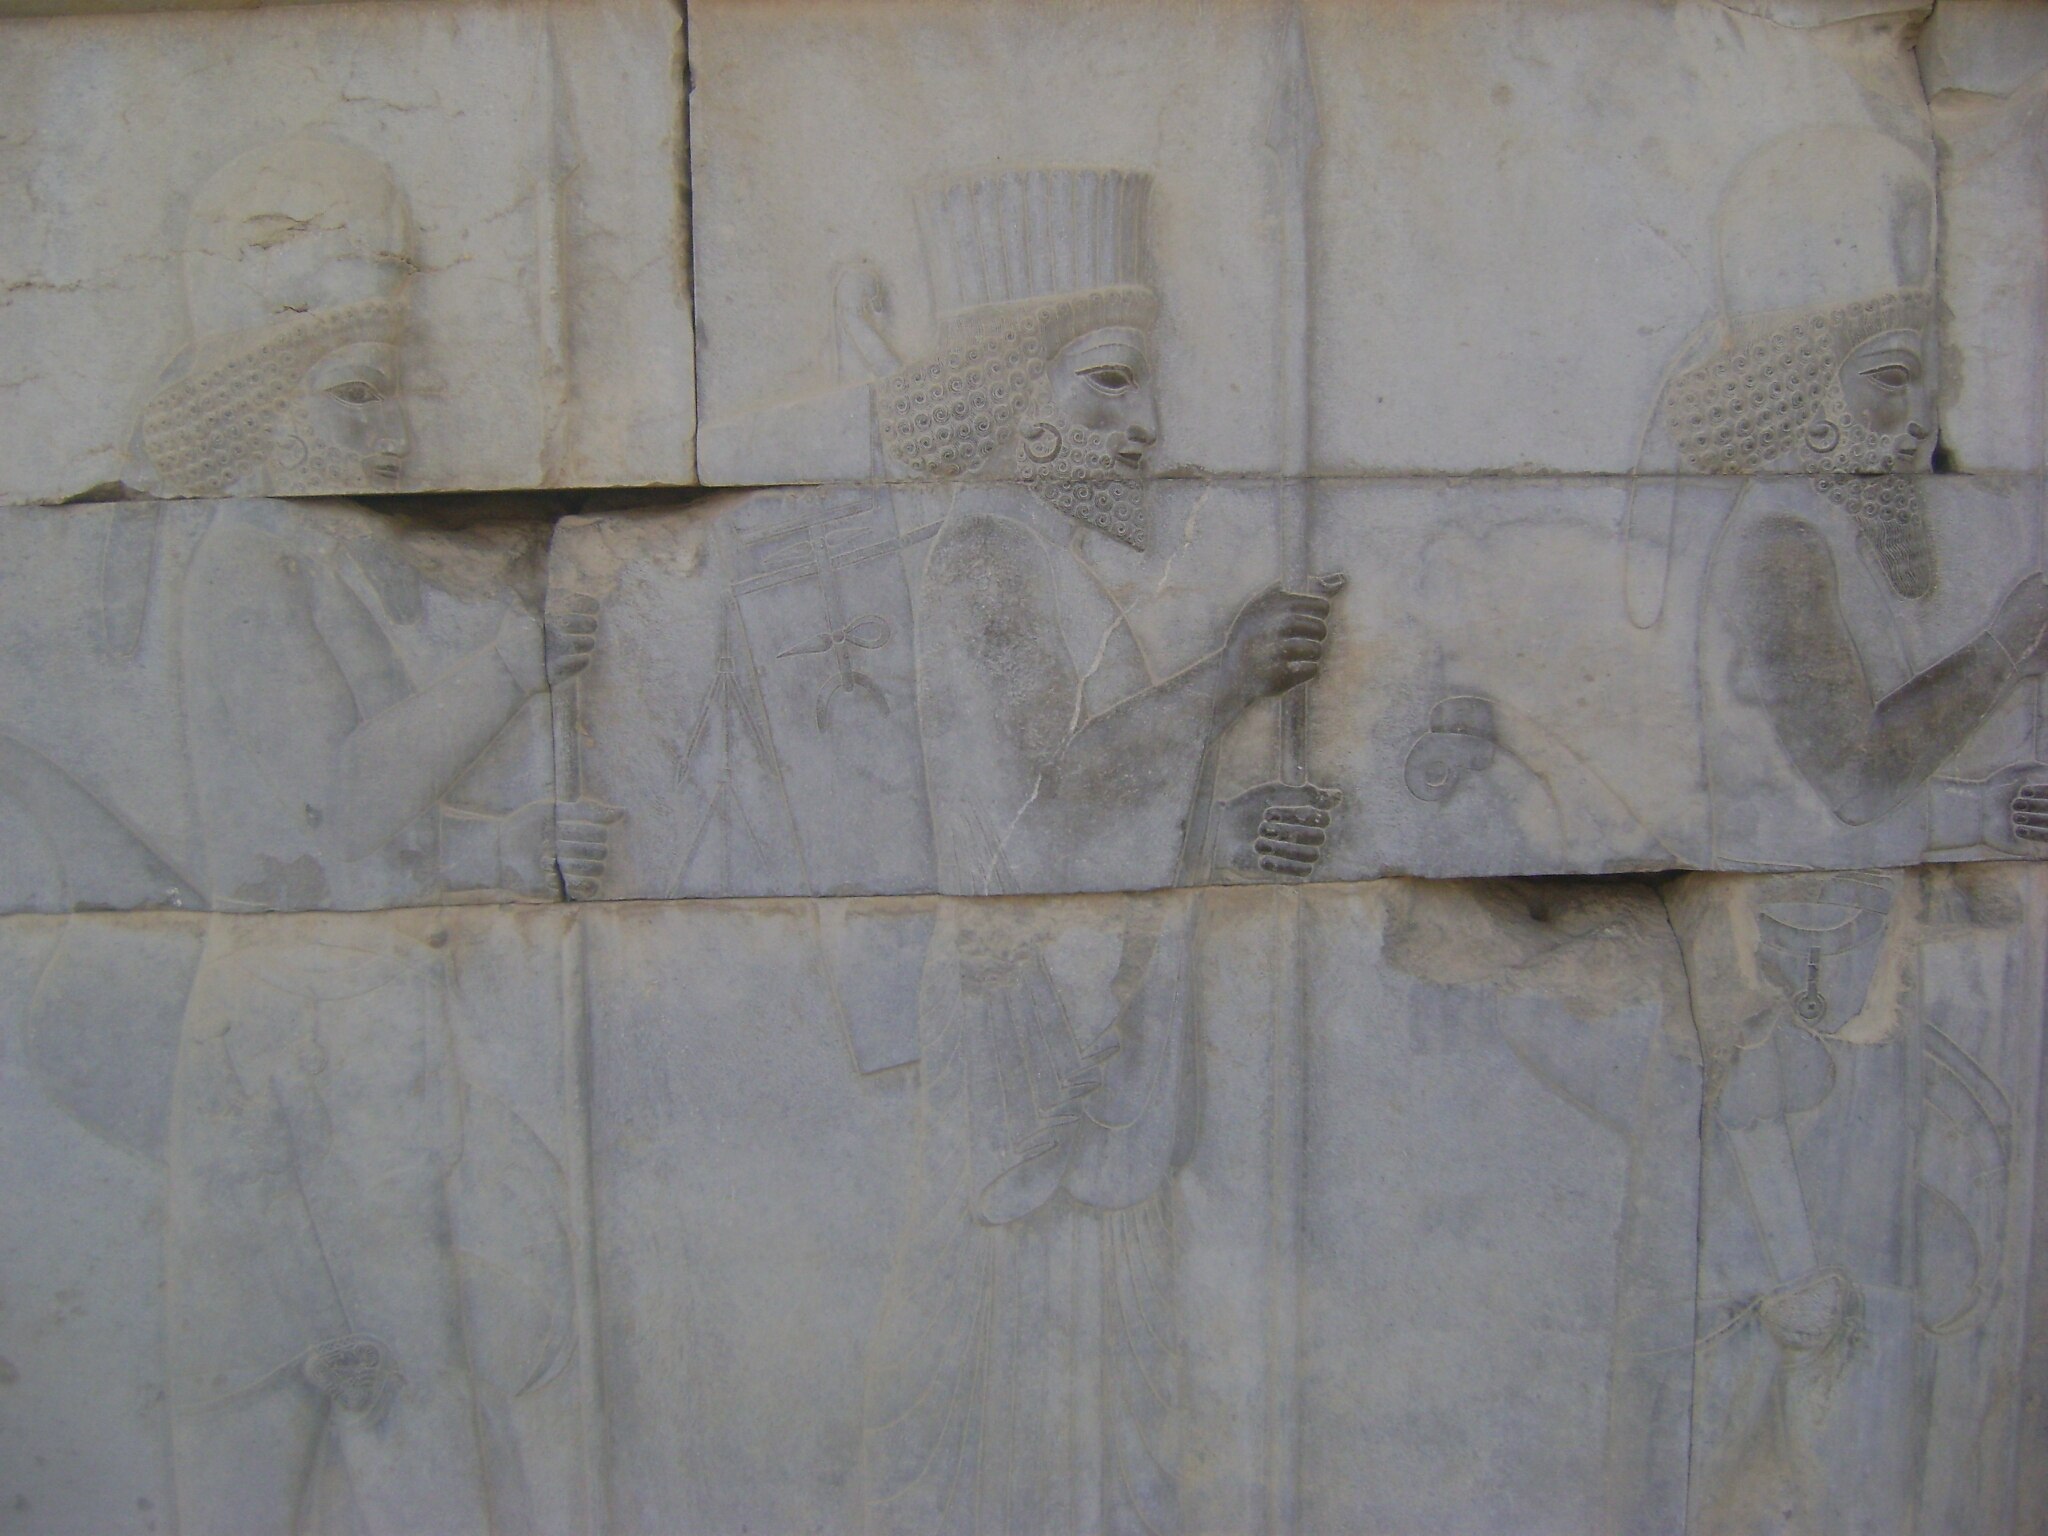
Title: Persepolis (3781682120)
Description: Persepolis
Date: 2009-03-18 13:38
Categories: Flickr images missing SDC creator, Flickr images missing SDC inception, Reliefs of Achaemenid warriors in Persepolis, Flickr images reviewed by FlickreviewR 2, 2009 in Persepolis, Northern staircase of Tripylon, Photographs by Shaun Metcalfe